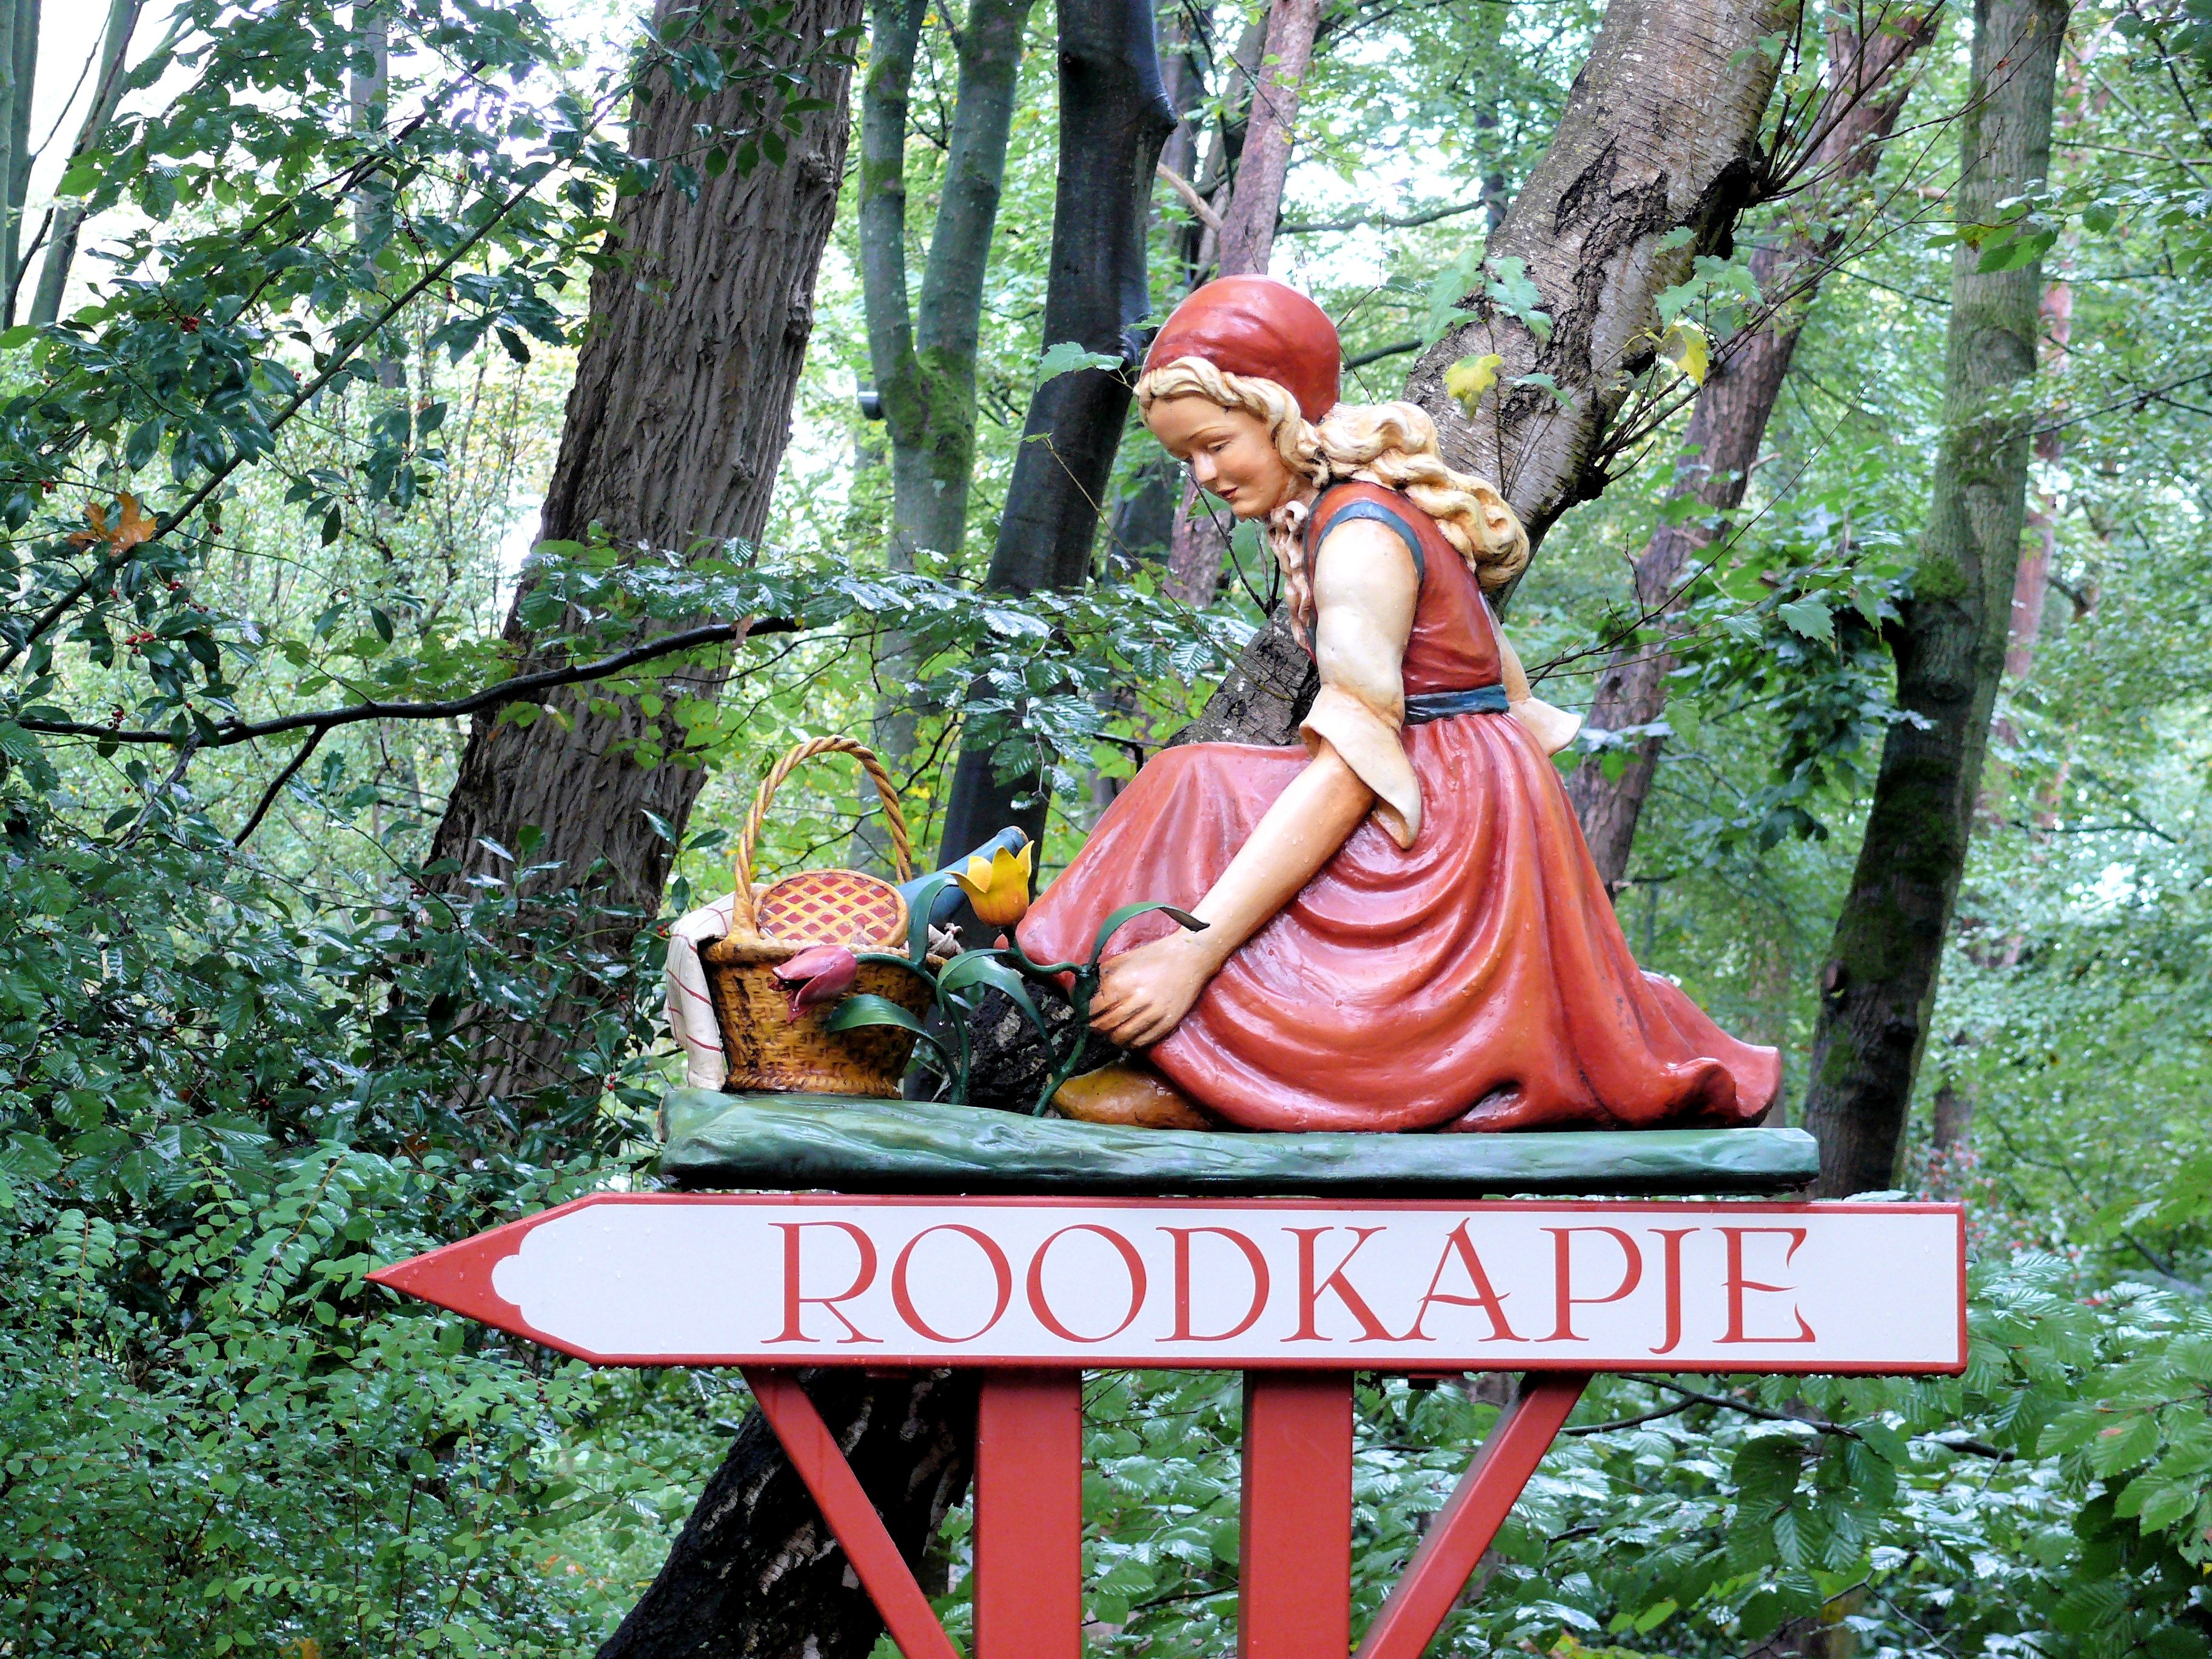
tree, forest, flower, spring, jungle, autumn, park, season, rainforest, image, habitat, enchanted forest, efteling, theme, little red riding hood, natural environment